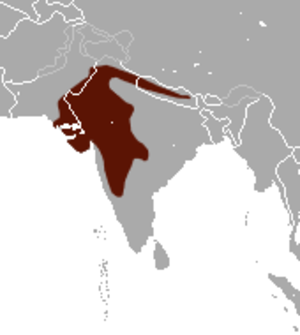
Cette liste commentée recense la mammalofaune de l'Inde et des îles asiatiques appartenant à l'Inde par genre, famille et ordre.